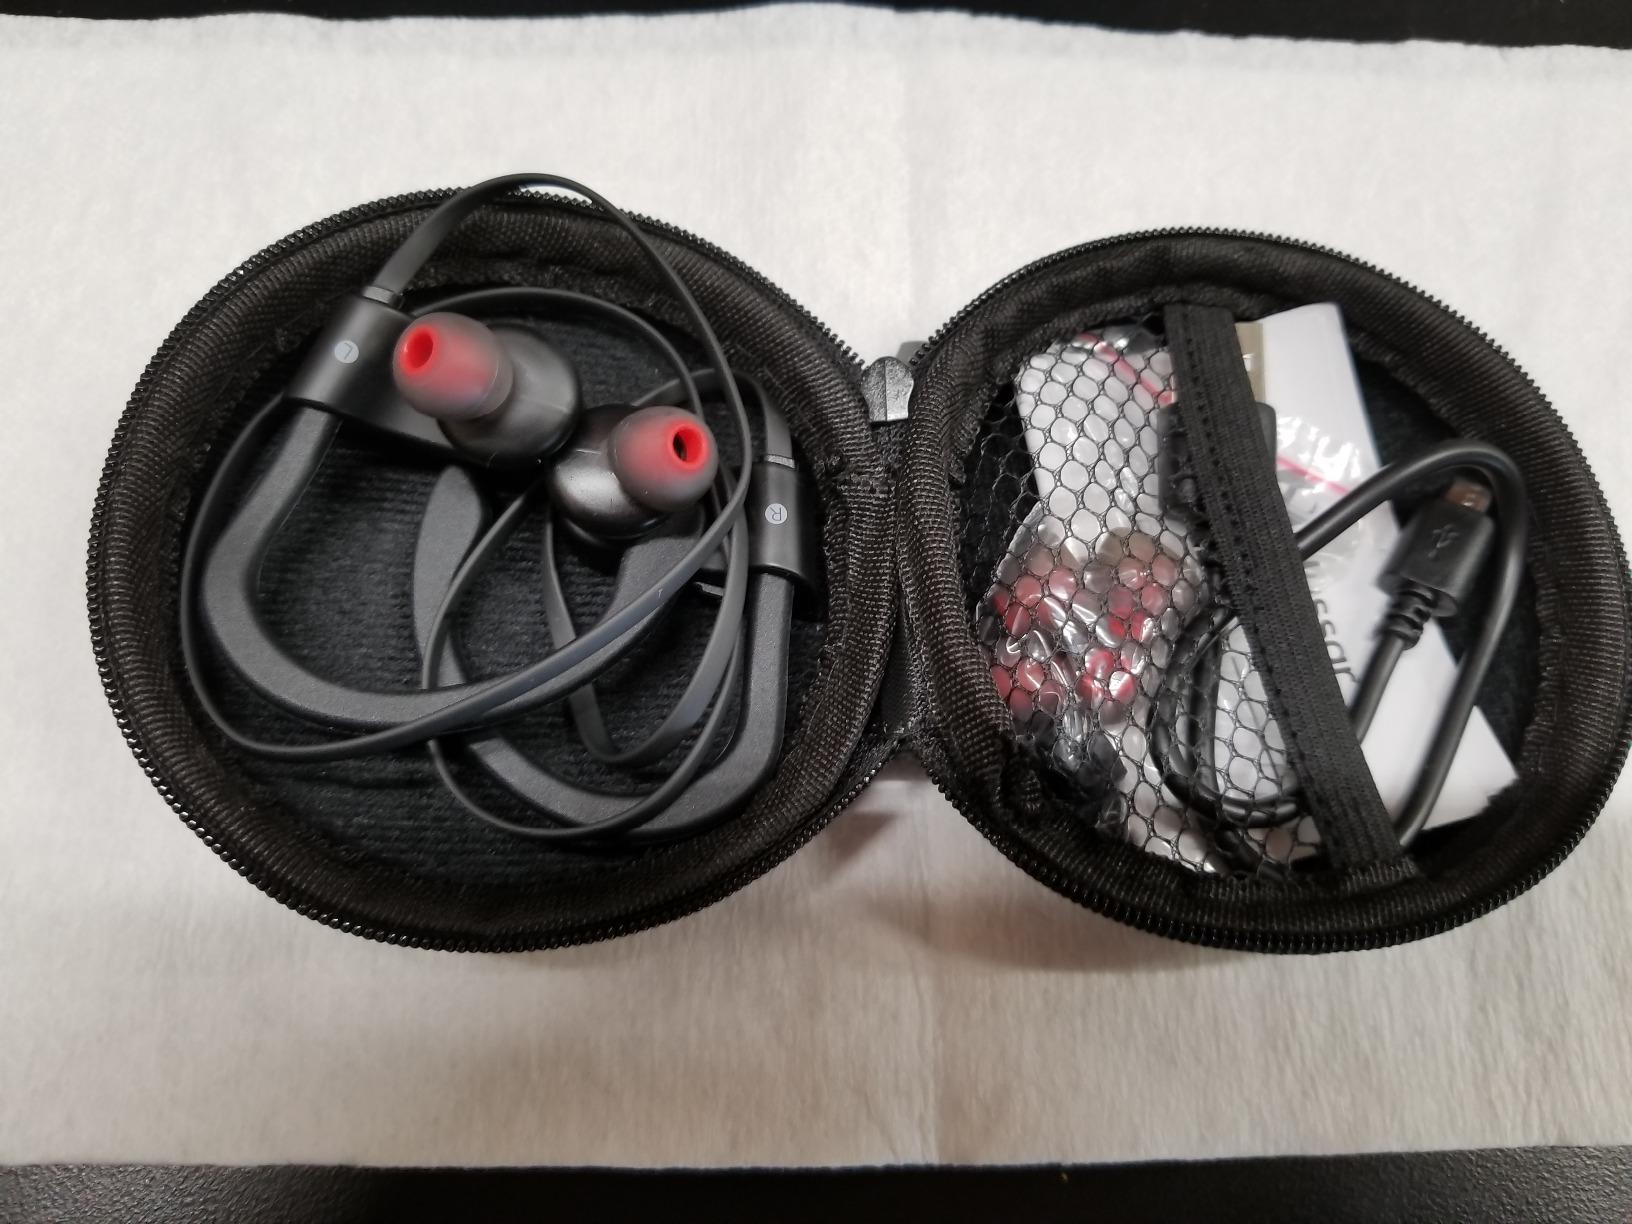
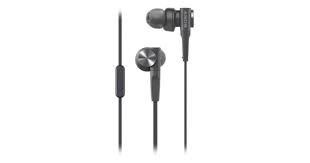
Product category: headphones
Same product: no